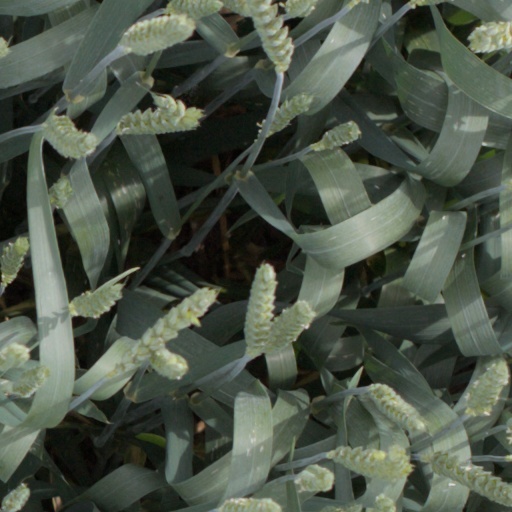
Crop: wheat